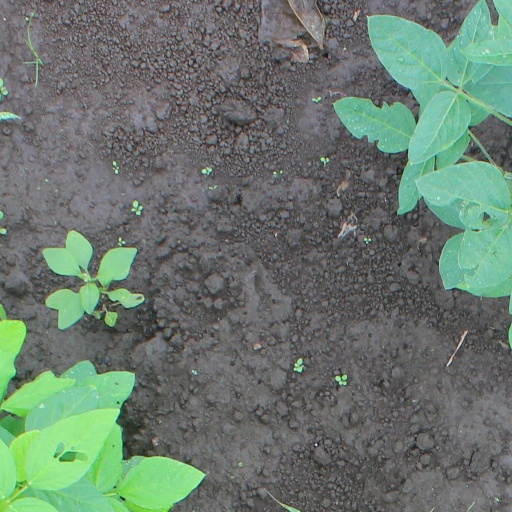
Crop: soybean